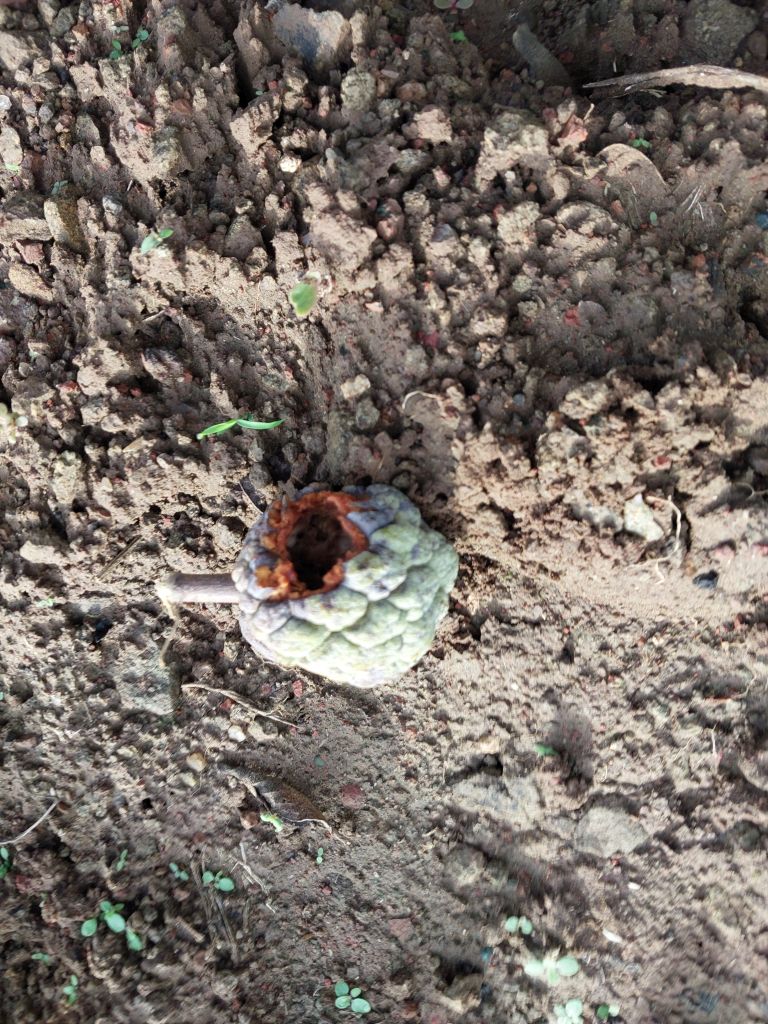
Disease label: Blank Canker